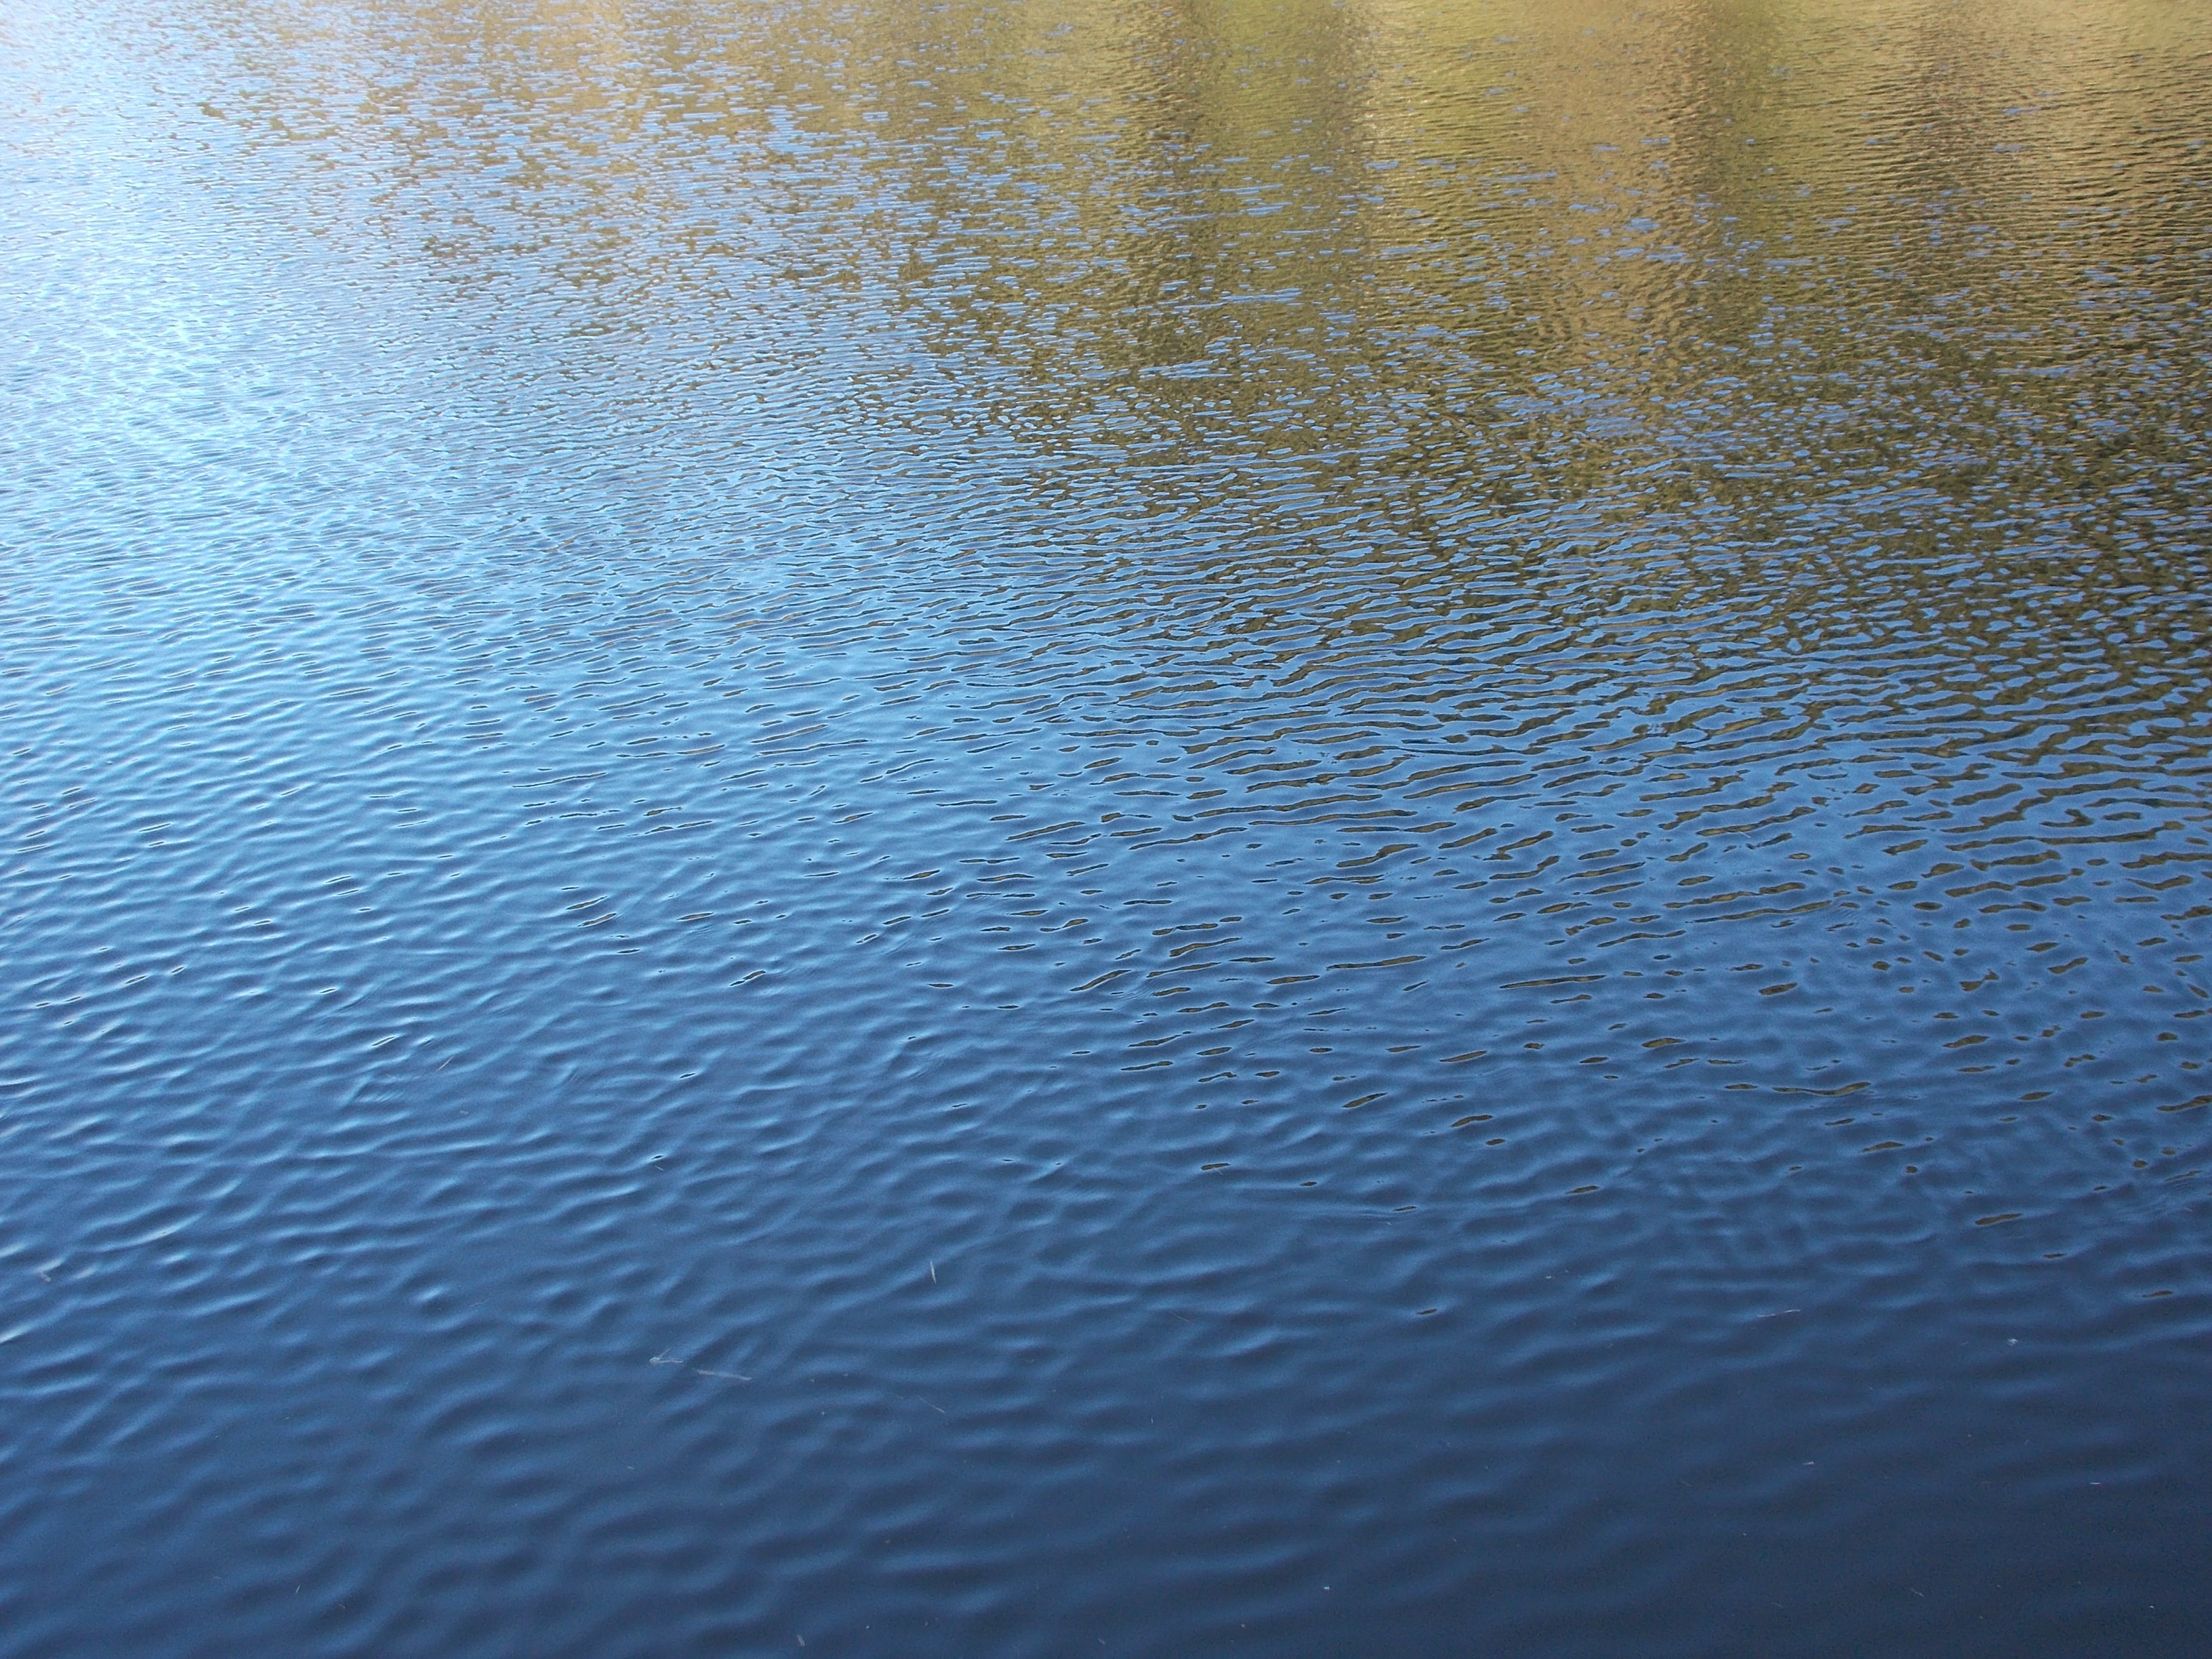
sea, water, horizon, sunlight, wave, lake, reflection, water surface, atmospheric phenomenon, gentle wind